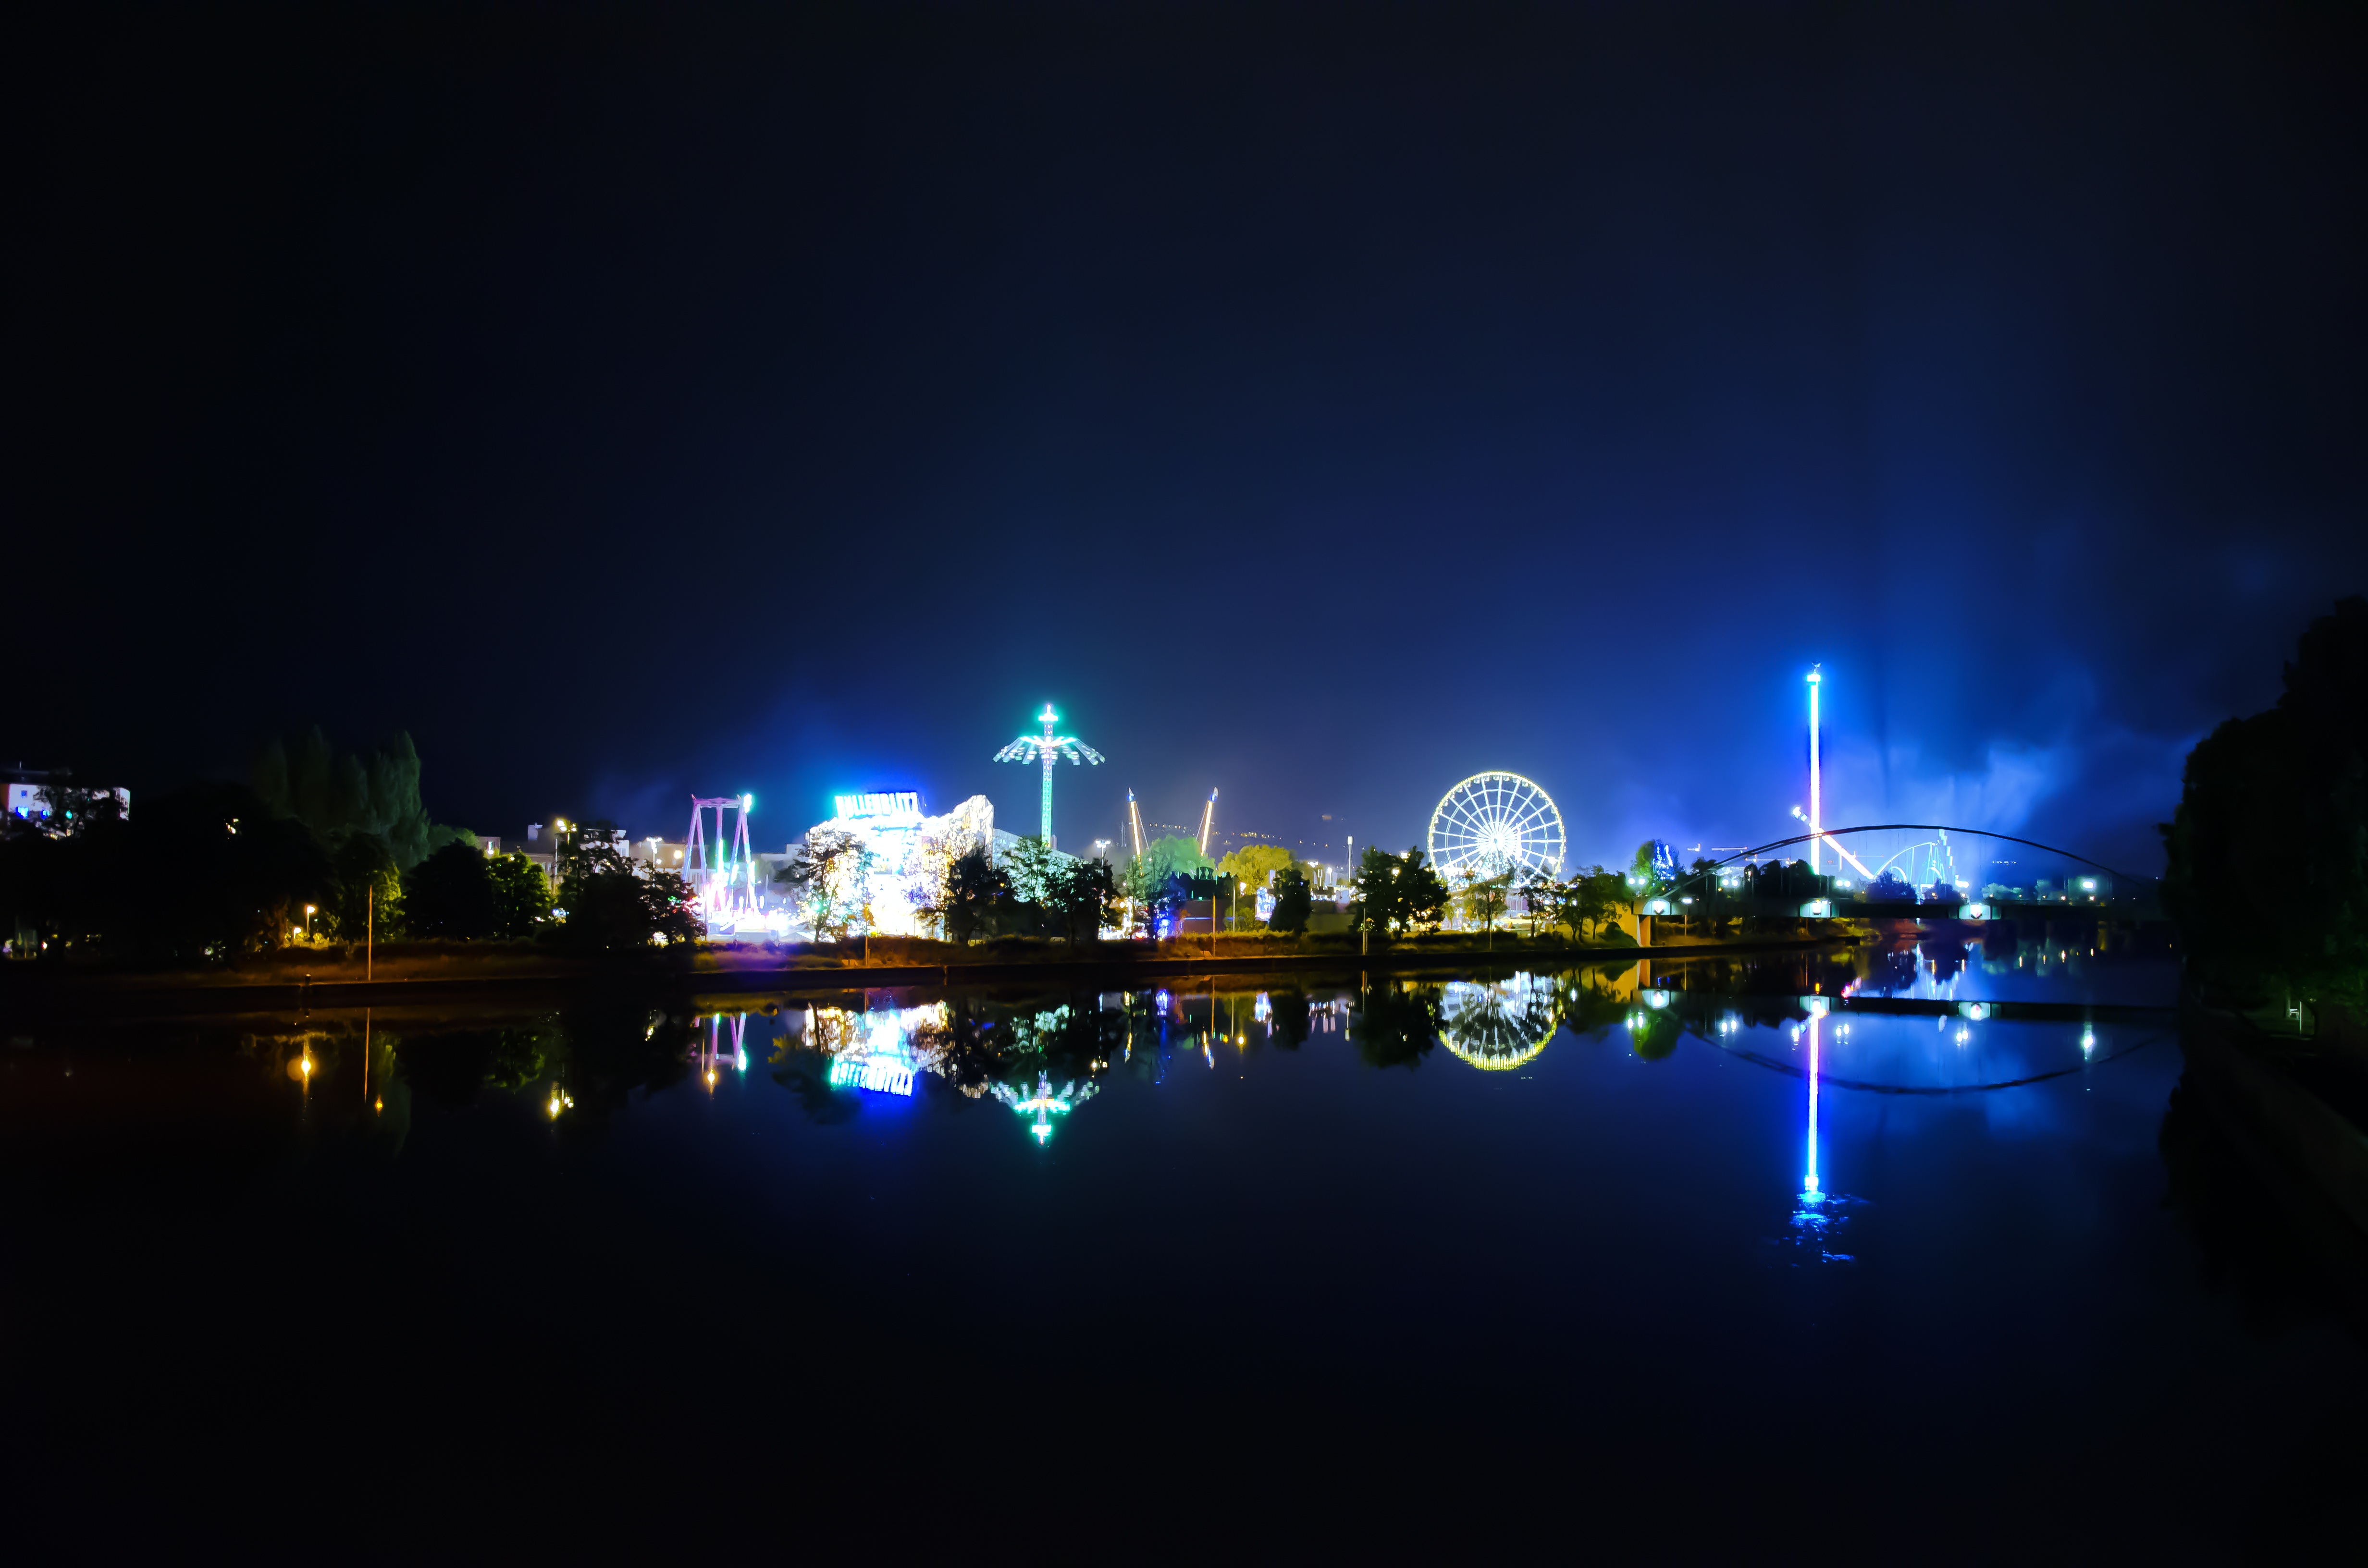
horizon, light, skyline, night, city, skyscraper, cityscape, dusk, evening, reflection, ferris wheel, carousel, colorful, leisure, celebrate, illuminated, fairground, festival, fun, turn, rides, fair, pleasure, metropolis, folk festival, year market, human settlement, atmosphere of earth